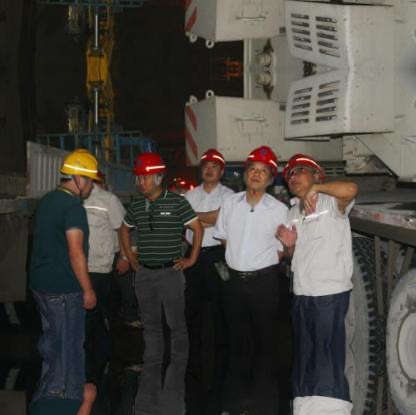
Objects in the image:
label: helmet
label: helmet
label: helmet
label: helmet
label: helmet